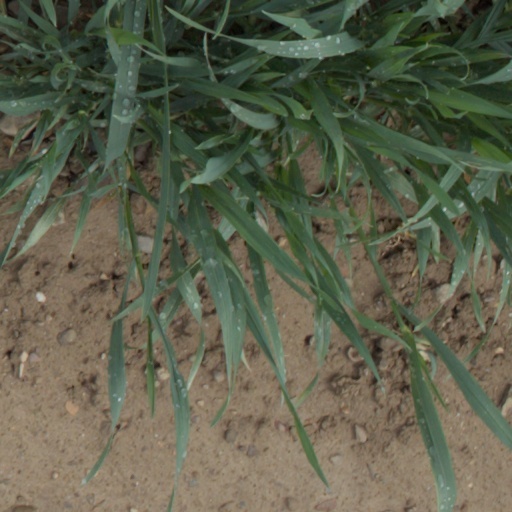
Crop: wheat